Second Battle of Zurich

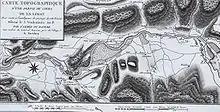
Map showing the French positions in the Limmat Valley (1801)

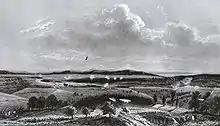
Contemporary drawing of the battle by Siméon Fort.

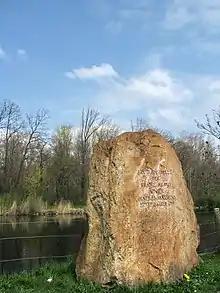
Memorial on Limmat river in Dietikon

The Second Battle of Zurich (25–26 September 1799) was a key victory by the Republican French army in Switzerland led by André Masséna over a Russian force commanded by Alexander Korsakov near Zürich. It broke the stalemate that had resulted from the First Battle of Zurich three months earlier and led to the withdrawal of Russia from the Second Coalition. Most of the fighting took place on both banks of the river Limmat up to the gates of Zürich, and within the city itself. The same days saw a battle between Hotze's Austrians and Soult's French at the River Linth. It was arguably the most significant French victory of 1799.